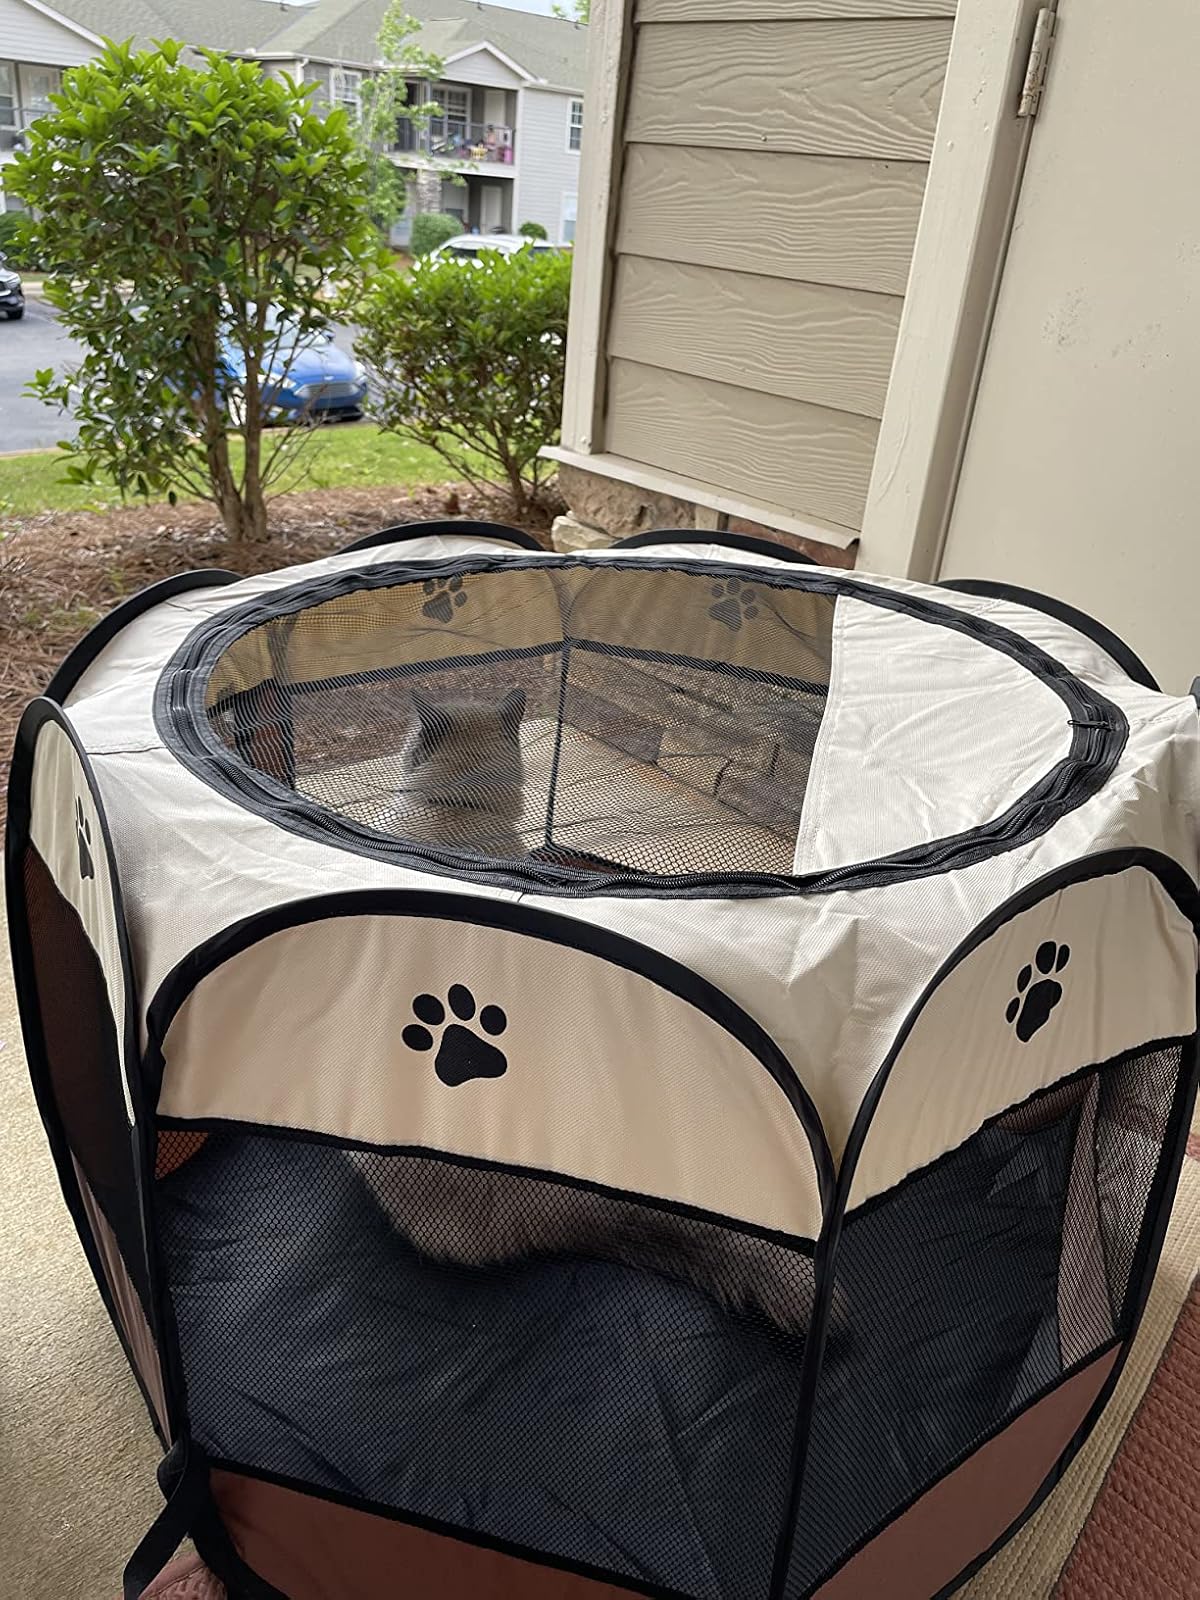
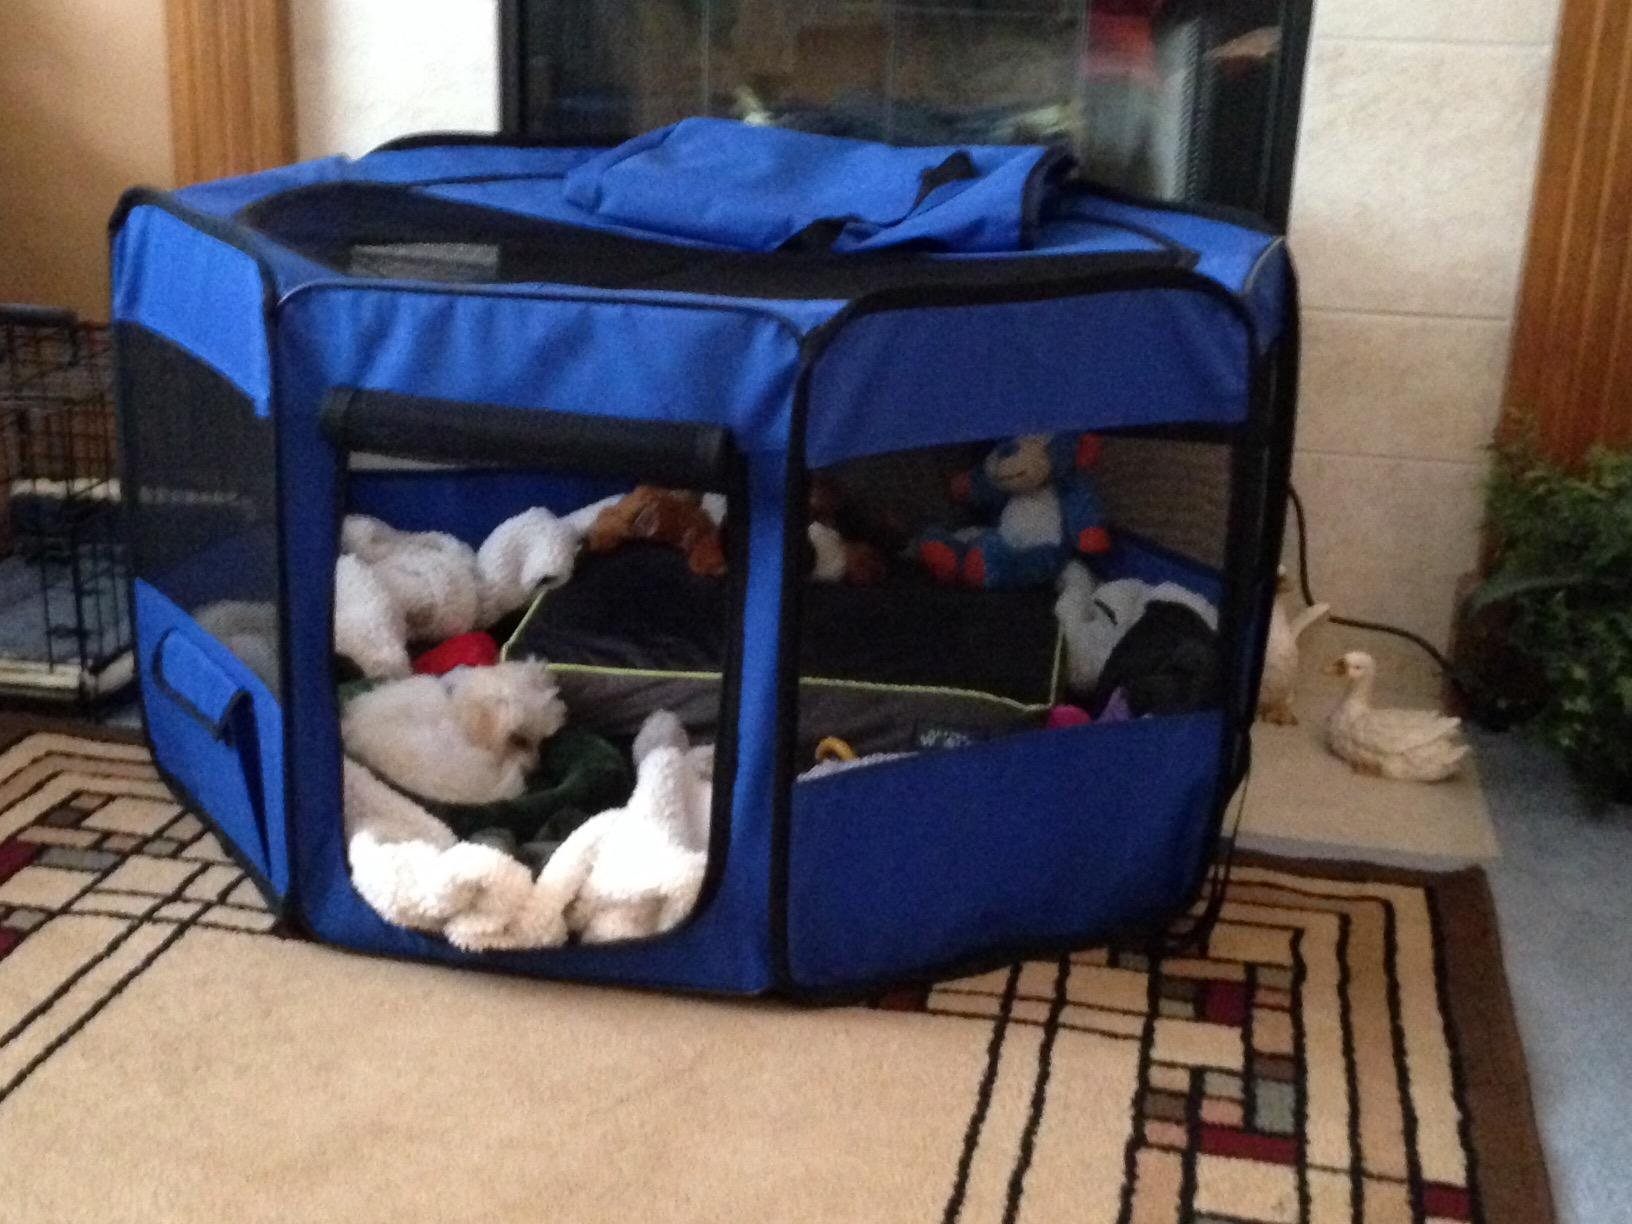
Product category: items_kennel
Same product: no